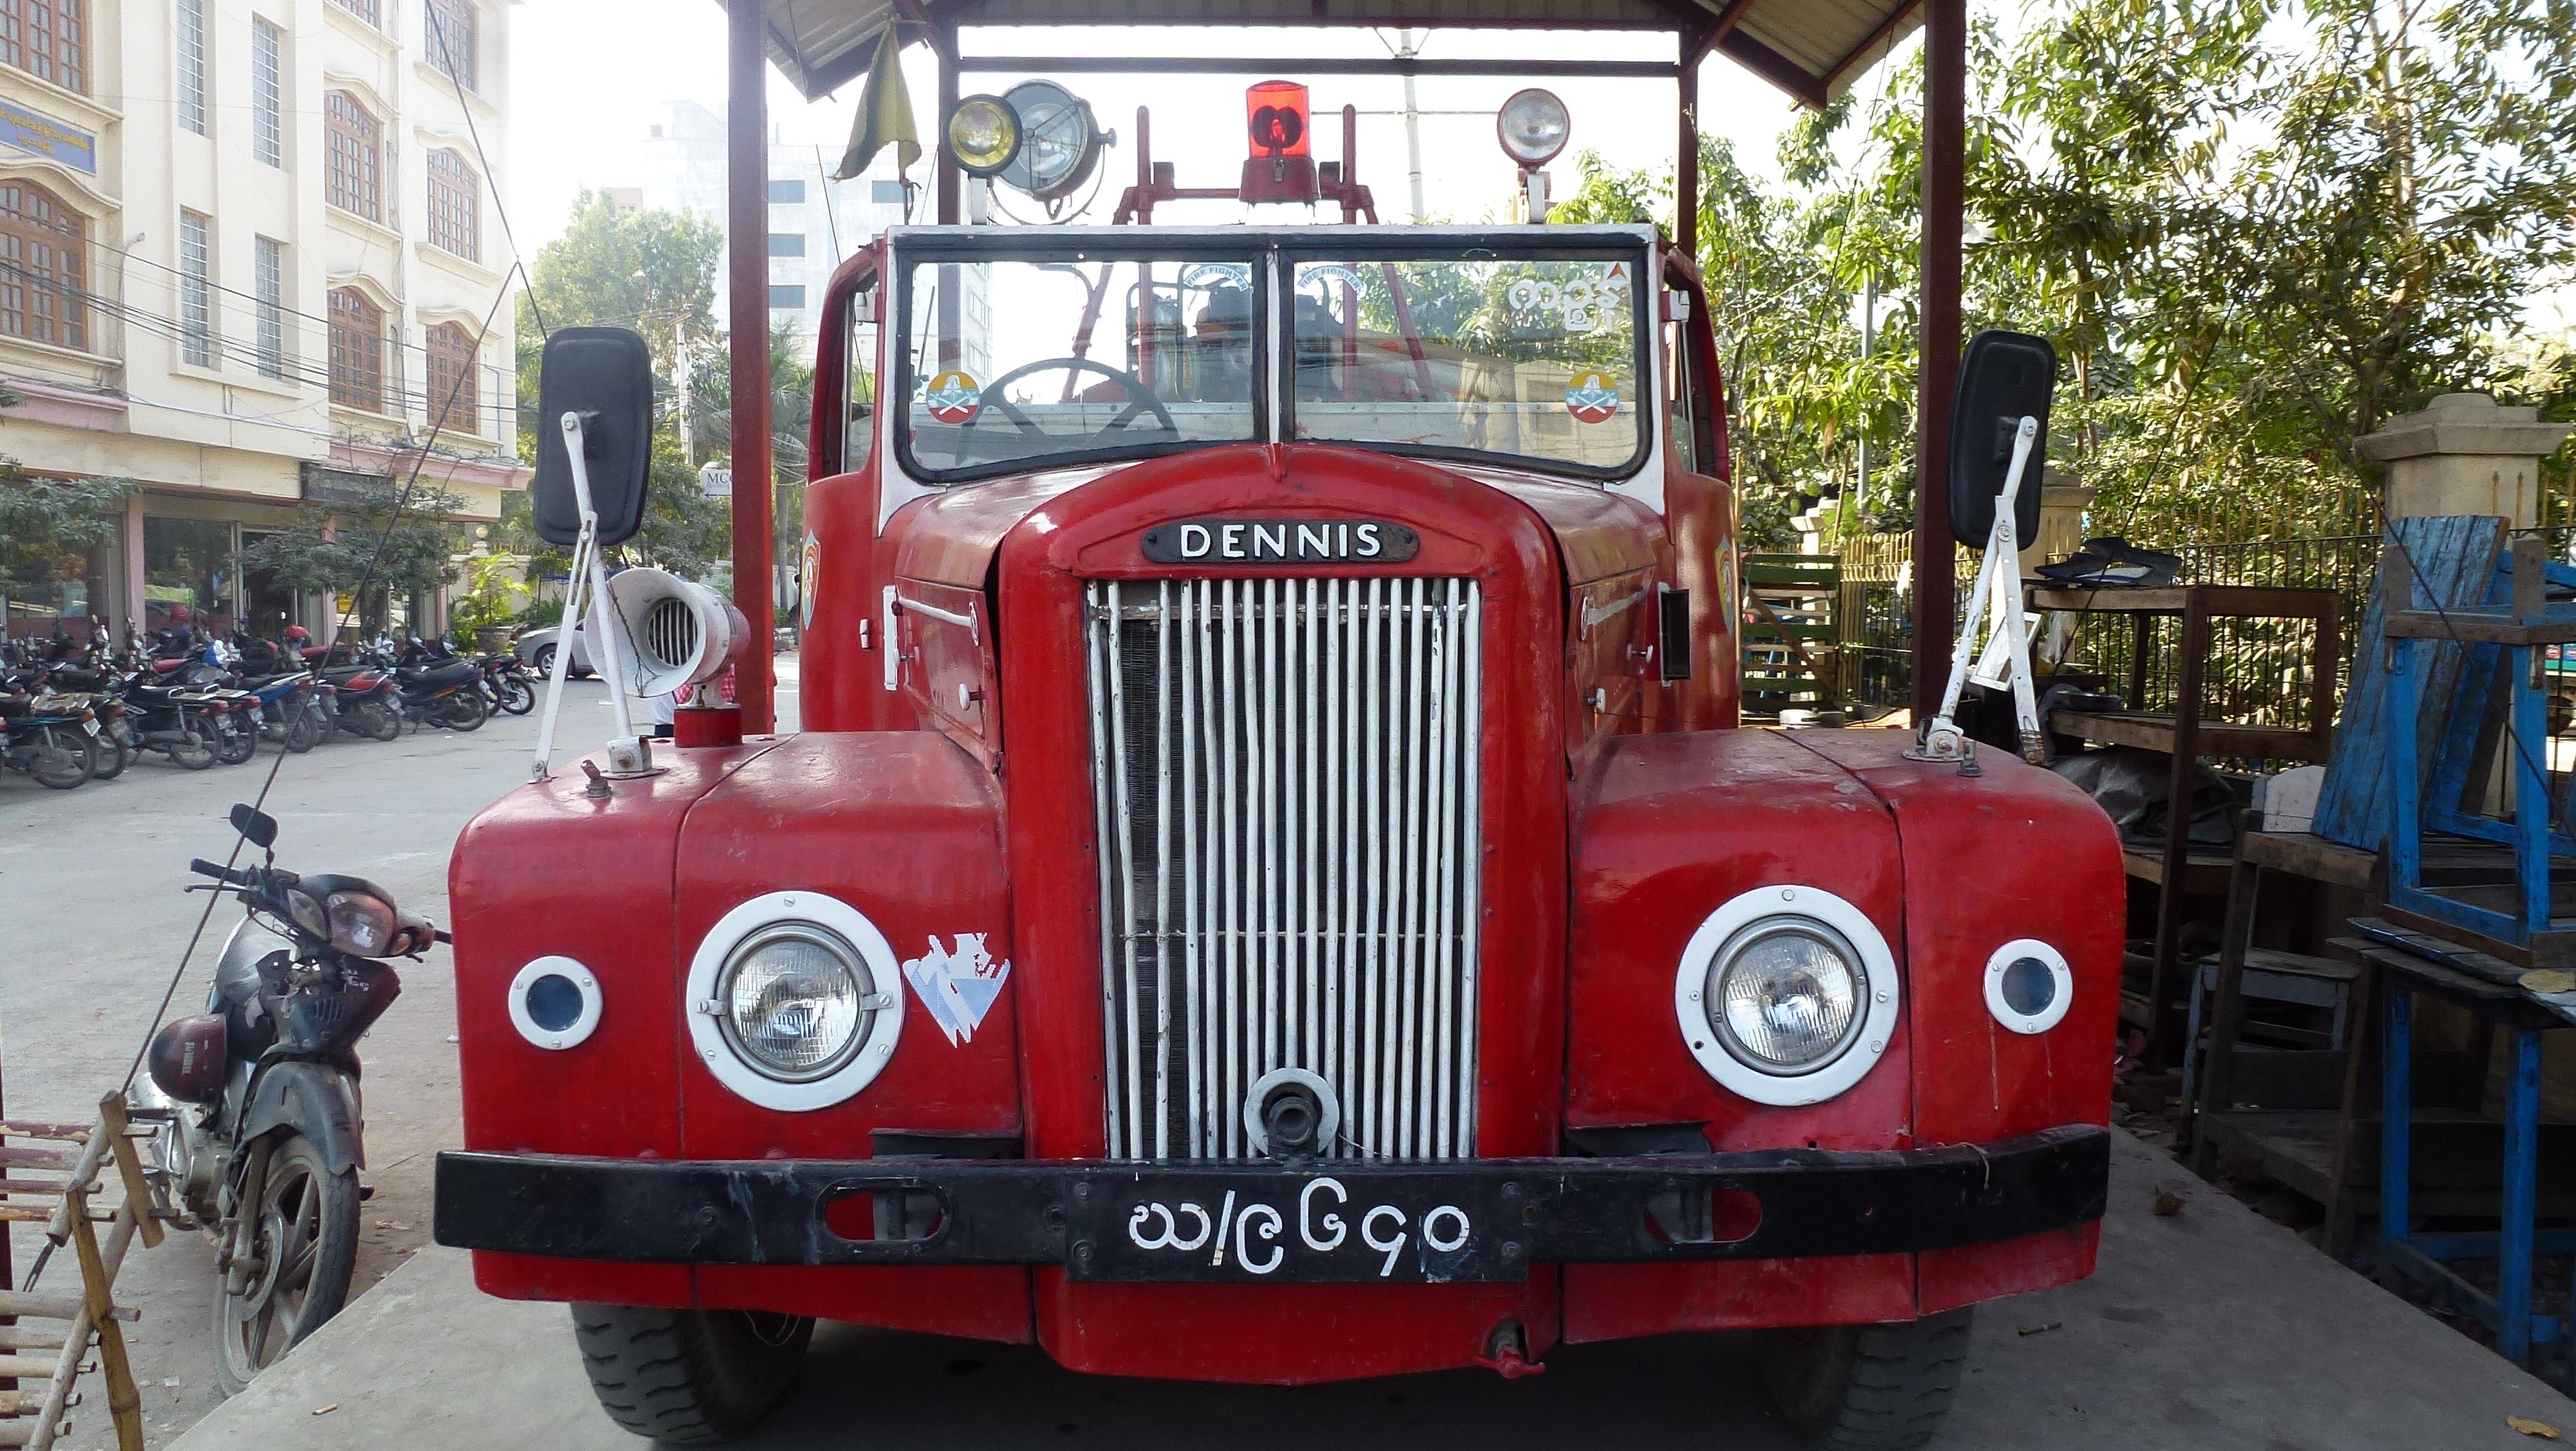
car, vintage, antique, automobile, transport, truck, vehicle, auto, automotive, fire engine, motor vehicle, vintage car, classic, myanmar, dennis, commercial vehicle, antique car, mode of transport, automotive exterior, mid size car, fire apparatus